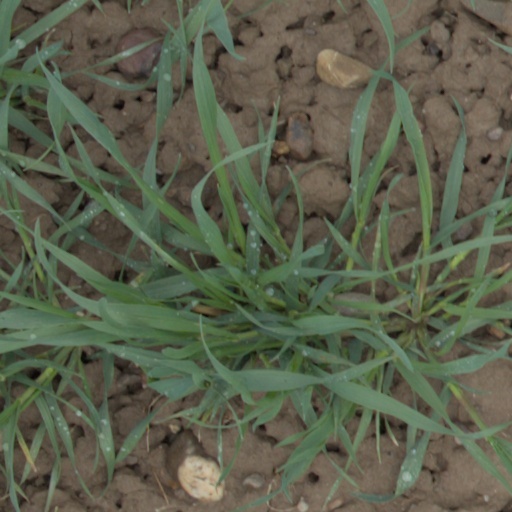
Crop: wheat